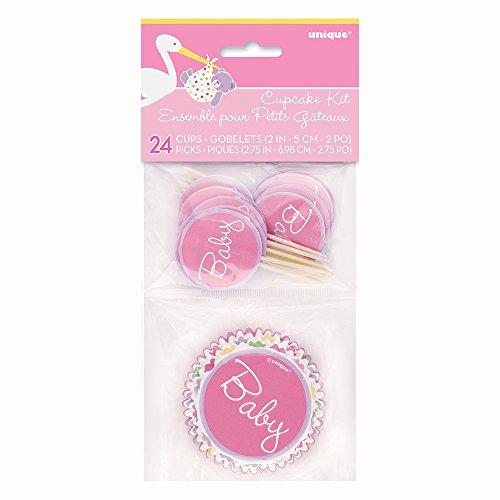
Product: Pink Stork Girl Baby Shower Cupcake Kit for 24
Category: Toys & Games | Party Supplies | Party Tableware | Plates
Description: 1 Pink Stork Baby Shower Cupcake Kit for 24.
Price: $12.04
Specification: ProductDimensions:1.4x4x8.8inches|ItemWeight:1.28ounces|ShippingWeight:4.2ounces(Viewshippingratesandpolicies)|Manufacturer:Unique|ASIN:B00KX813E6|Itemmodelnumber:47201|DatefirstlistedonAmazon:August12,2014